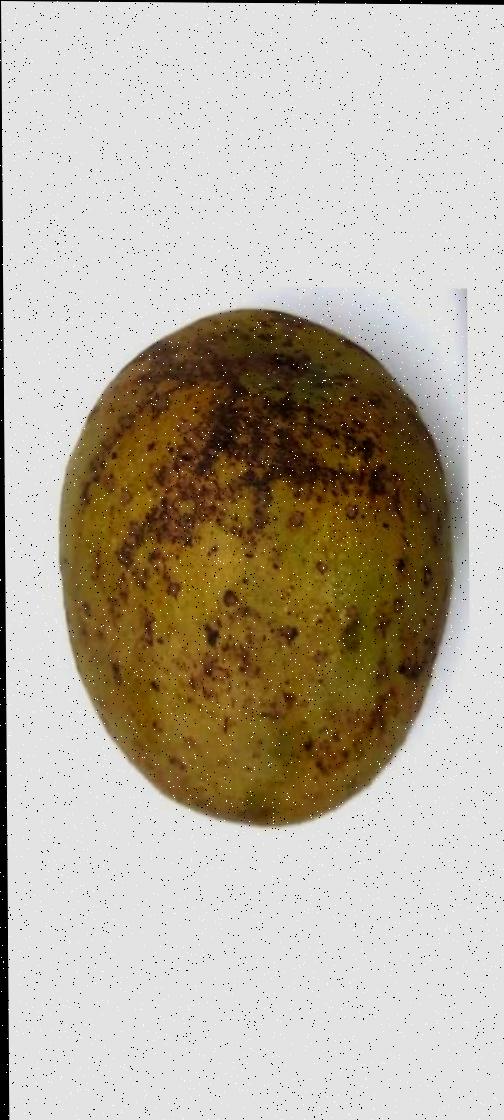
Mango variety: Gourmoti